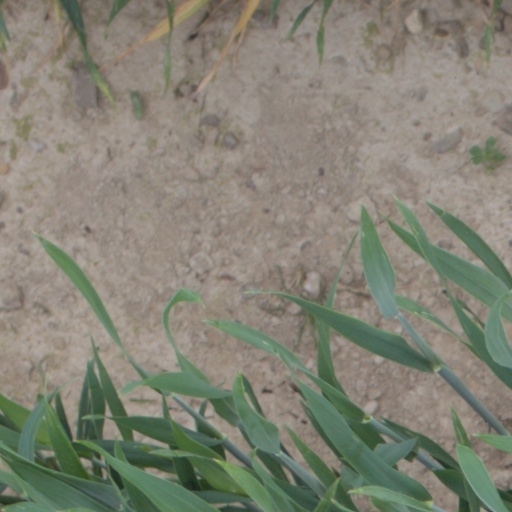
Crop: wheat